Kazakh National Agrarian University

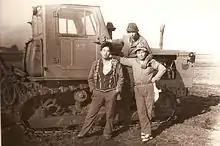
Students from the Kazakh Agricultural Institute at the Novopokrovsky sovkhoz, 1991.

In 1930, the Kazakh Agricultural Institute (KazAI) was founded in Alma-Ata. Initially, the institute had 2 faculties (grain and industrial crops), 11 departments, where 131 students studied, and 42 teachers worked. The first graduation took place in 1933 where 78 people received higher education (including 20 Kazakhs), of whom 51 are agronomists and 27 are fruit growers.